Ventura County, California

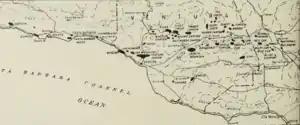
Map of Ventura oil and gas fields

Oil has been known in Ventura County since before the arrival of the Europeans, as the native Chumash people used tar from natural seeps as a sealant and waterproofing for baskets and canoes. In the 1860s, several attempts were made to harvest the petroleum products under Ventura County but none were financially successful, and the oil speculators eventually changed from oil to land development. In 1913, oil exploration began in earnest, with Ralph Lloyd obtaining the financial support of veteran oil man Joseph B. Dabney. Their first well, named "Lloyd No. 1", was started on January 20, 1914. The well struck oil at but was destroyed when it went wild. Other wells met a similar fate, until 1916, when a deal was struck with the Shell Oil Company. 1916 was the year that the large South Mountain Oil Field was discovered; other deals followed with General Petroleum in 1917 and Associated Oil Company in 1920. At its peak, the largest oil field in the county, the Ventura Avenue oilfield, discovered in 1919 in the hills north of Ventura, was producing of oil a day, with annual production of over 1.5million barrels. More oil fields came online in the 1920s and 1930s, with the Rincon field, the second largest, in 1927, and the adjacent San Miguelito in 1931.